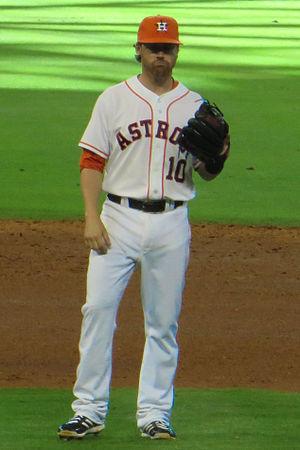
Jacob Elmore est un joueur des Ligues majeures de baseball faisant partie des Brewers de Milwaukee. Principalement joueur de deuxième but et arrêt-court, Emore peut évoluer à plusieurs positions sur le terrain. En 2013, il devient le 14ᵉ de l'histoire du baseball majeur à jouer comme lanceur et receveur dans un même match.